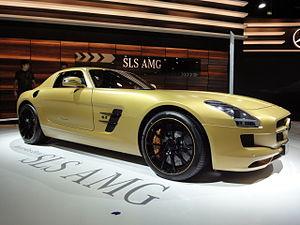
Le Dubaï Motor Show est un salon automobile international annuel fréquenté par plus de 100 000 visiteurs, ayant lieu en novembre depuis 1989 à Dubaï, capitale de l'émirat de Dubaï en Arabie.